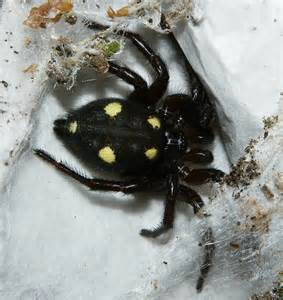
Label: spider